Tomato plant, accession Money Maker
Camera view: tilt-top (135 deg); turntable rotation: 0 degrees
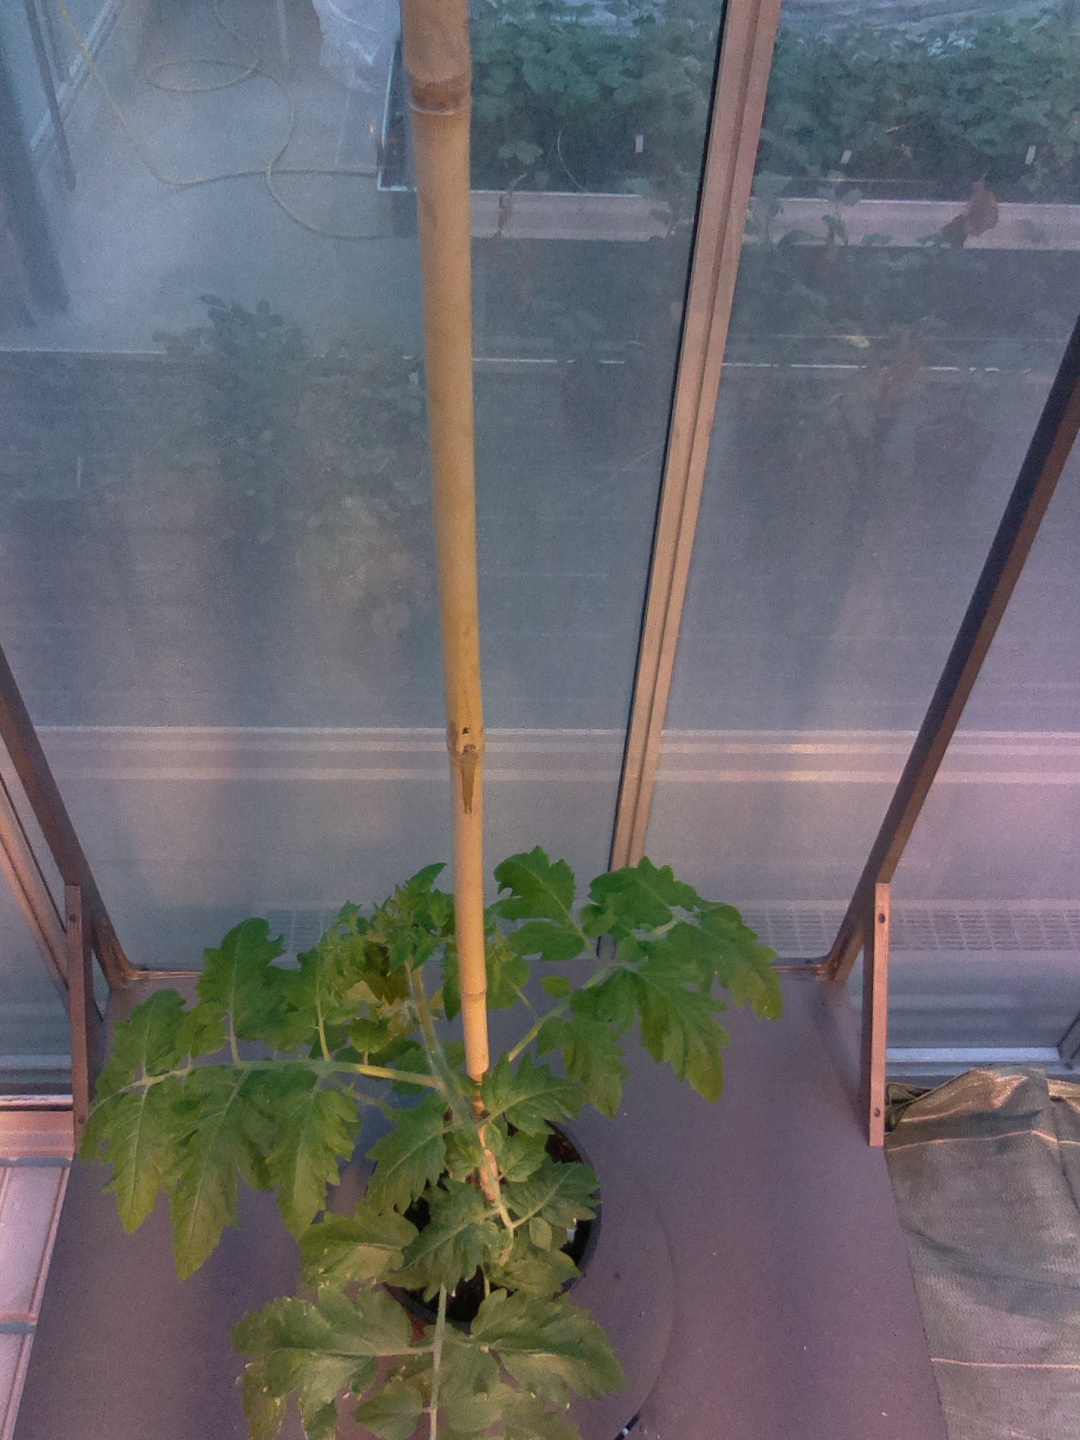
BBCH growth stage 51: First inflorence visible, visible closed flower bud